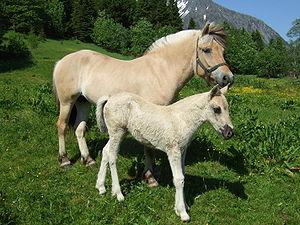
Le Fjord est une race de petits chevaux de la Norvège. Ses origines sont anciennes et il a peu connu de croisements ; c'est pourquoi le Fjord est considéré comme très pur, descendant de chevaux asiatiques primitifs arrivés en Norvège par l'Est. Les Vikings emploient vraisemblablement ses ancêtres pour la guerre. Cheval de traction rustique destiné au travail agricole et au débardage forestier dans son pays d'origine, il gagne en taille au fil du temps. Son talent attelé lui vaut d'influencer la plupart des races de chevaux de trait d'Europe occidentale. Depuis les années 1950, il est exporté dans de nombreux pays, particulièrement au Danemark et en Allemagne, où son élevage est très actif ; puis en Belgique et en France où, jusqu'en 2003, il est considéré comme un poney en raison de sa taille.